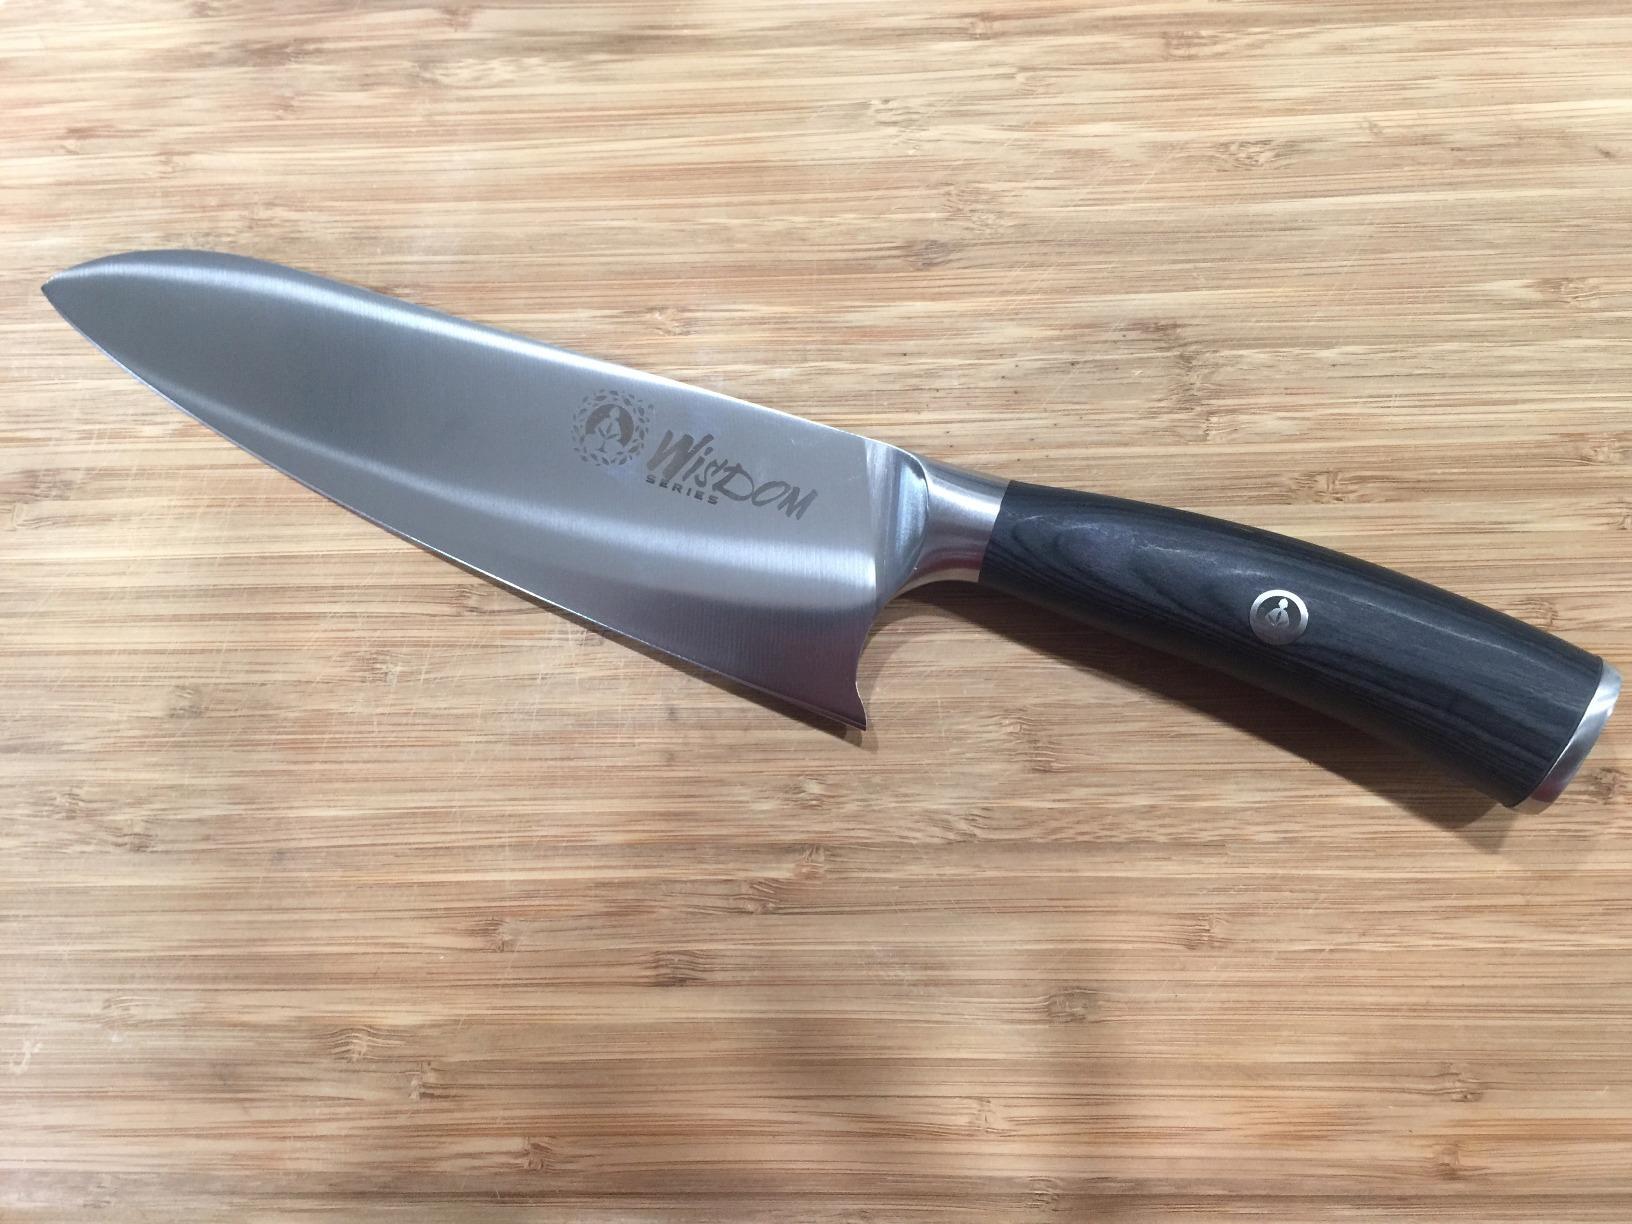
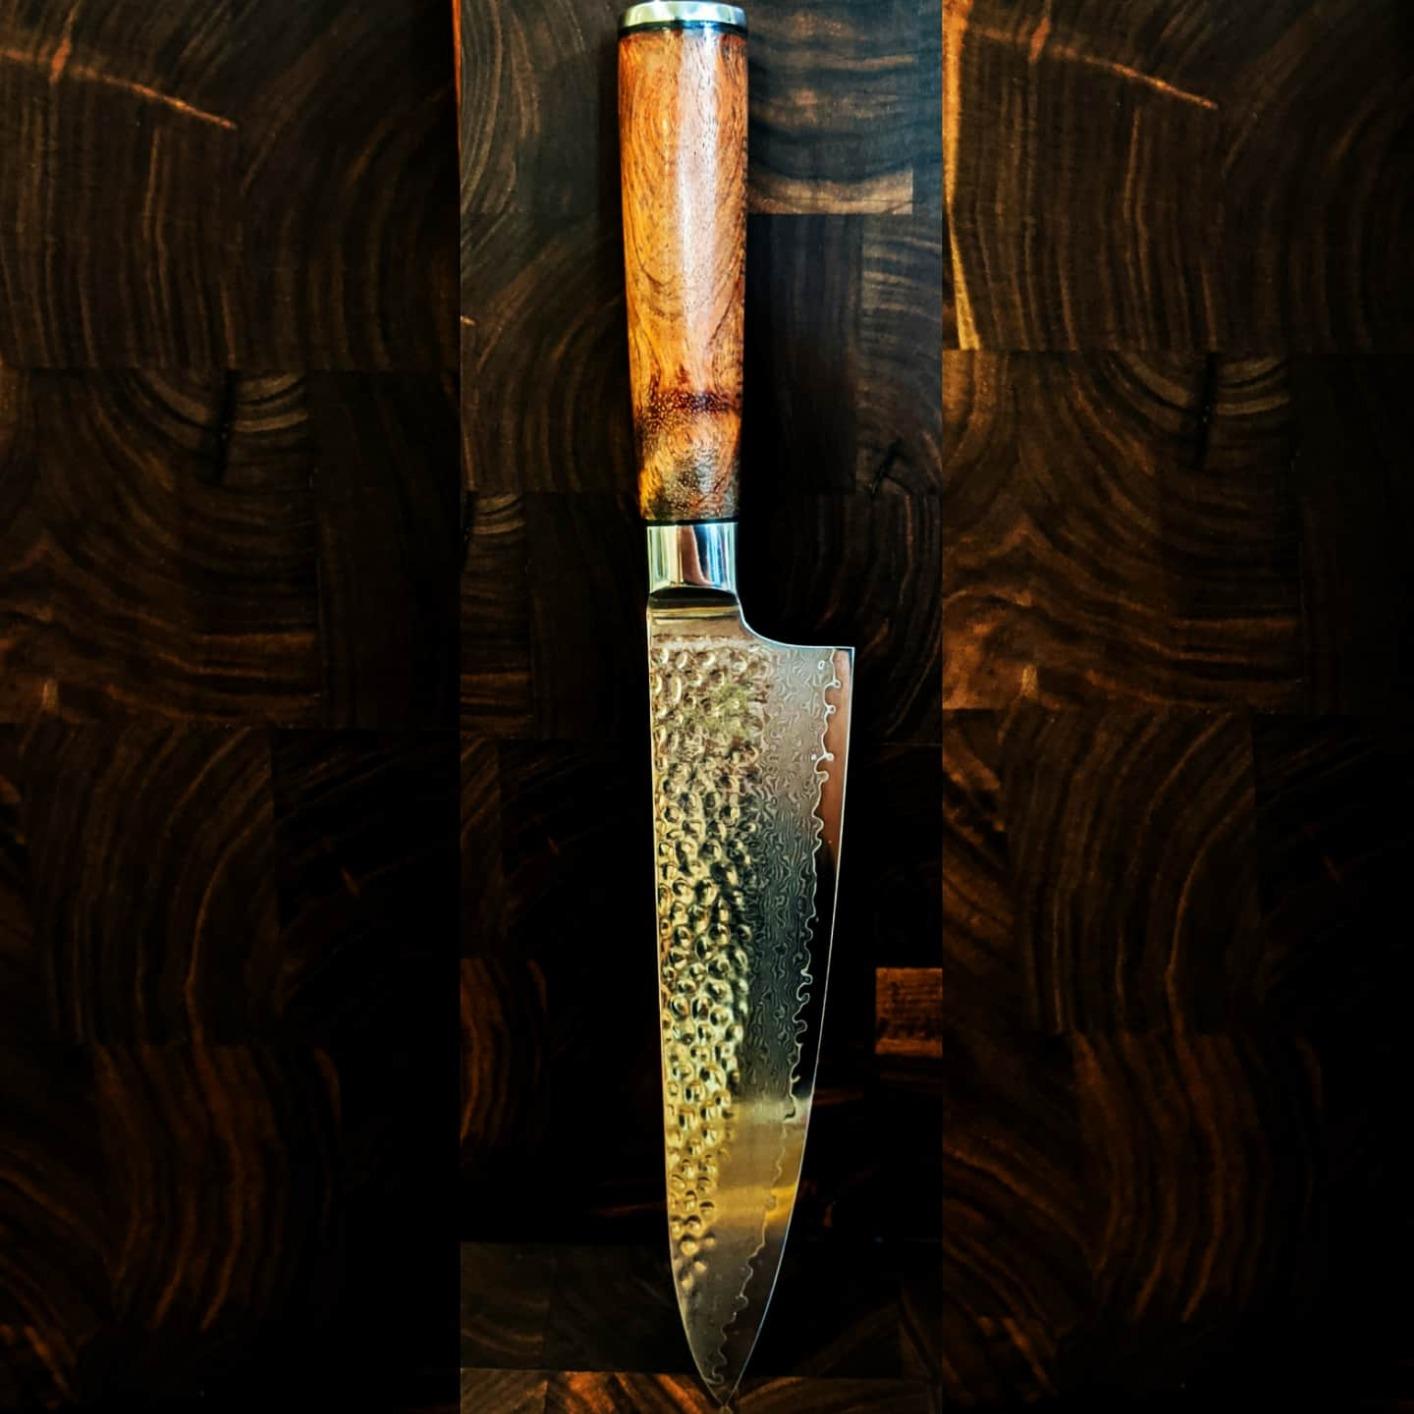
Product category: items_knife
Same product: no